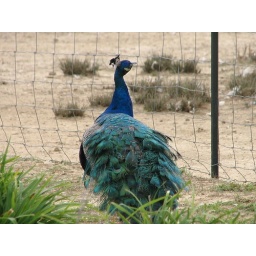
Farm in tuscumbia -Marcus on field trip and pizza for lunch